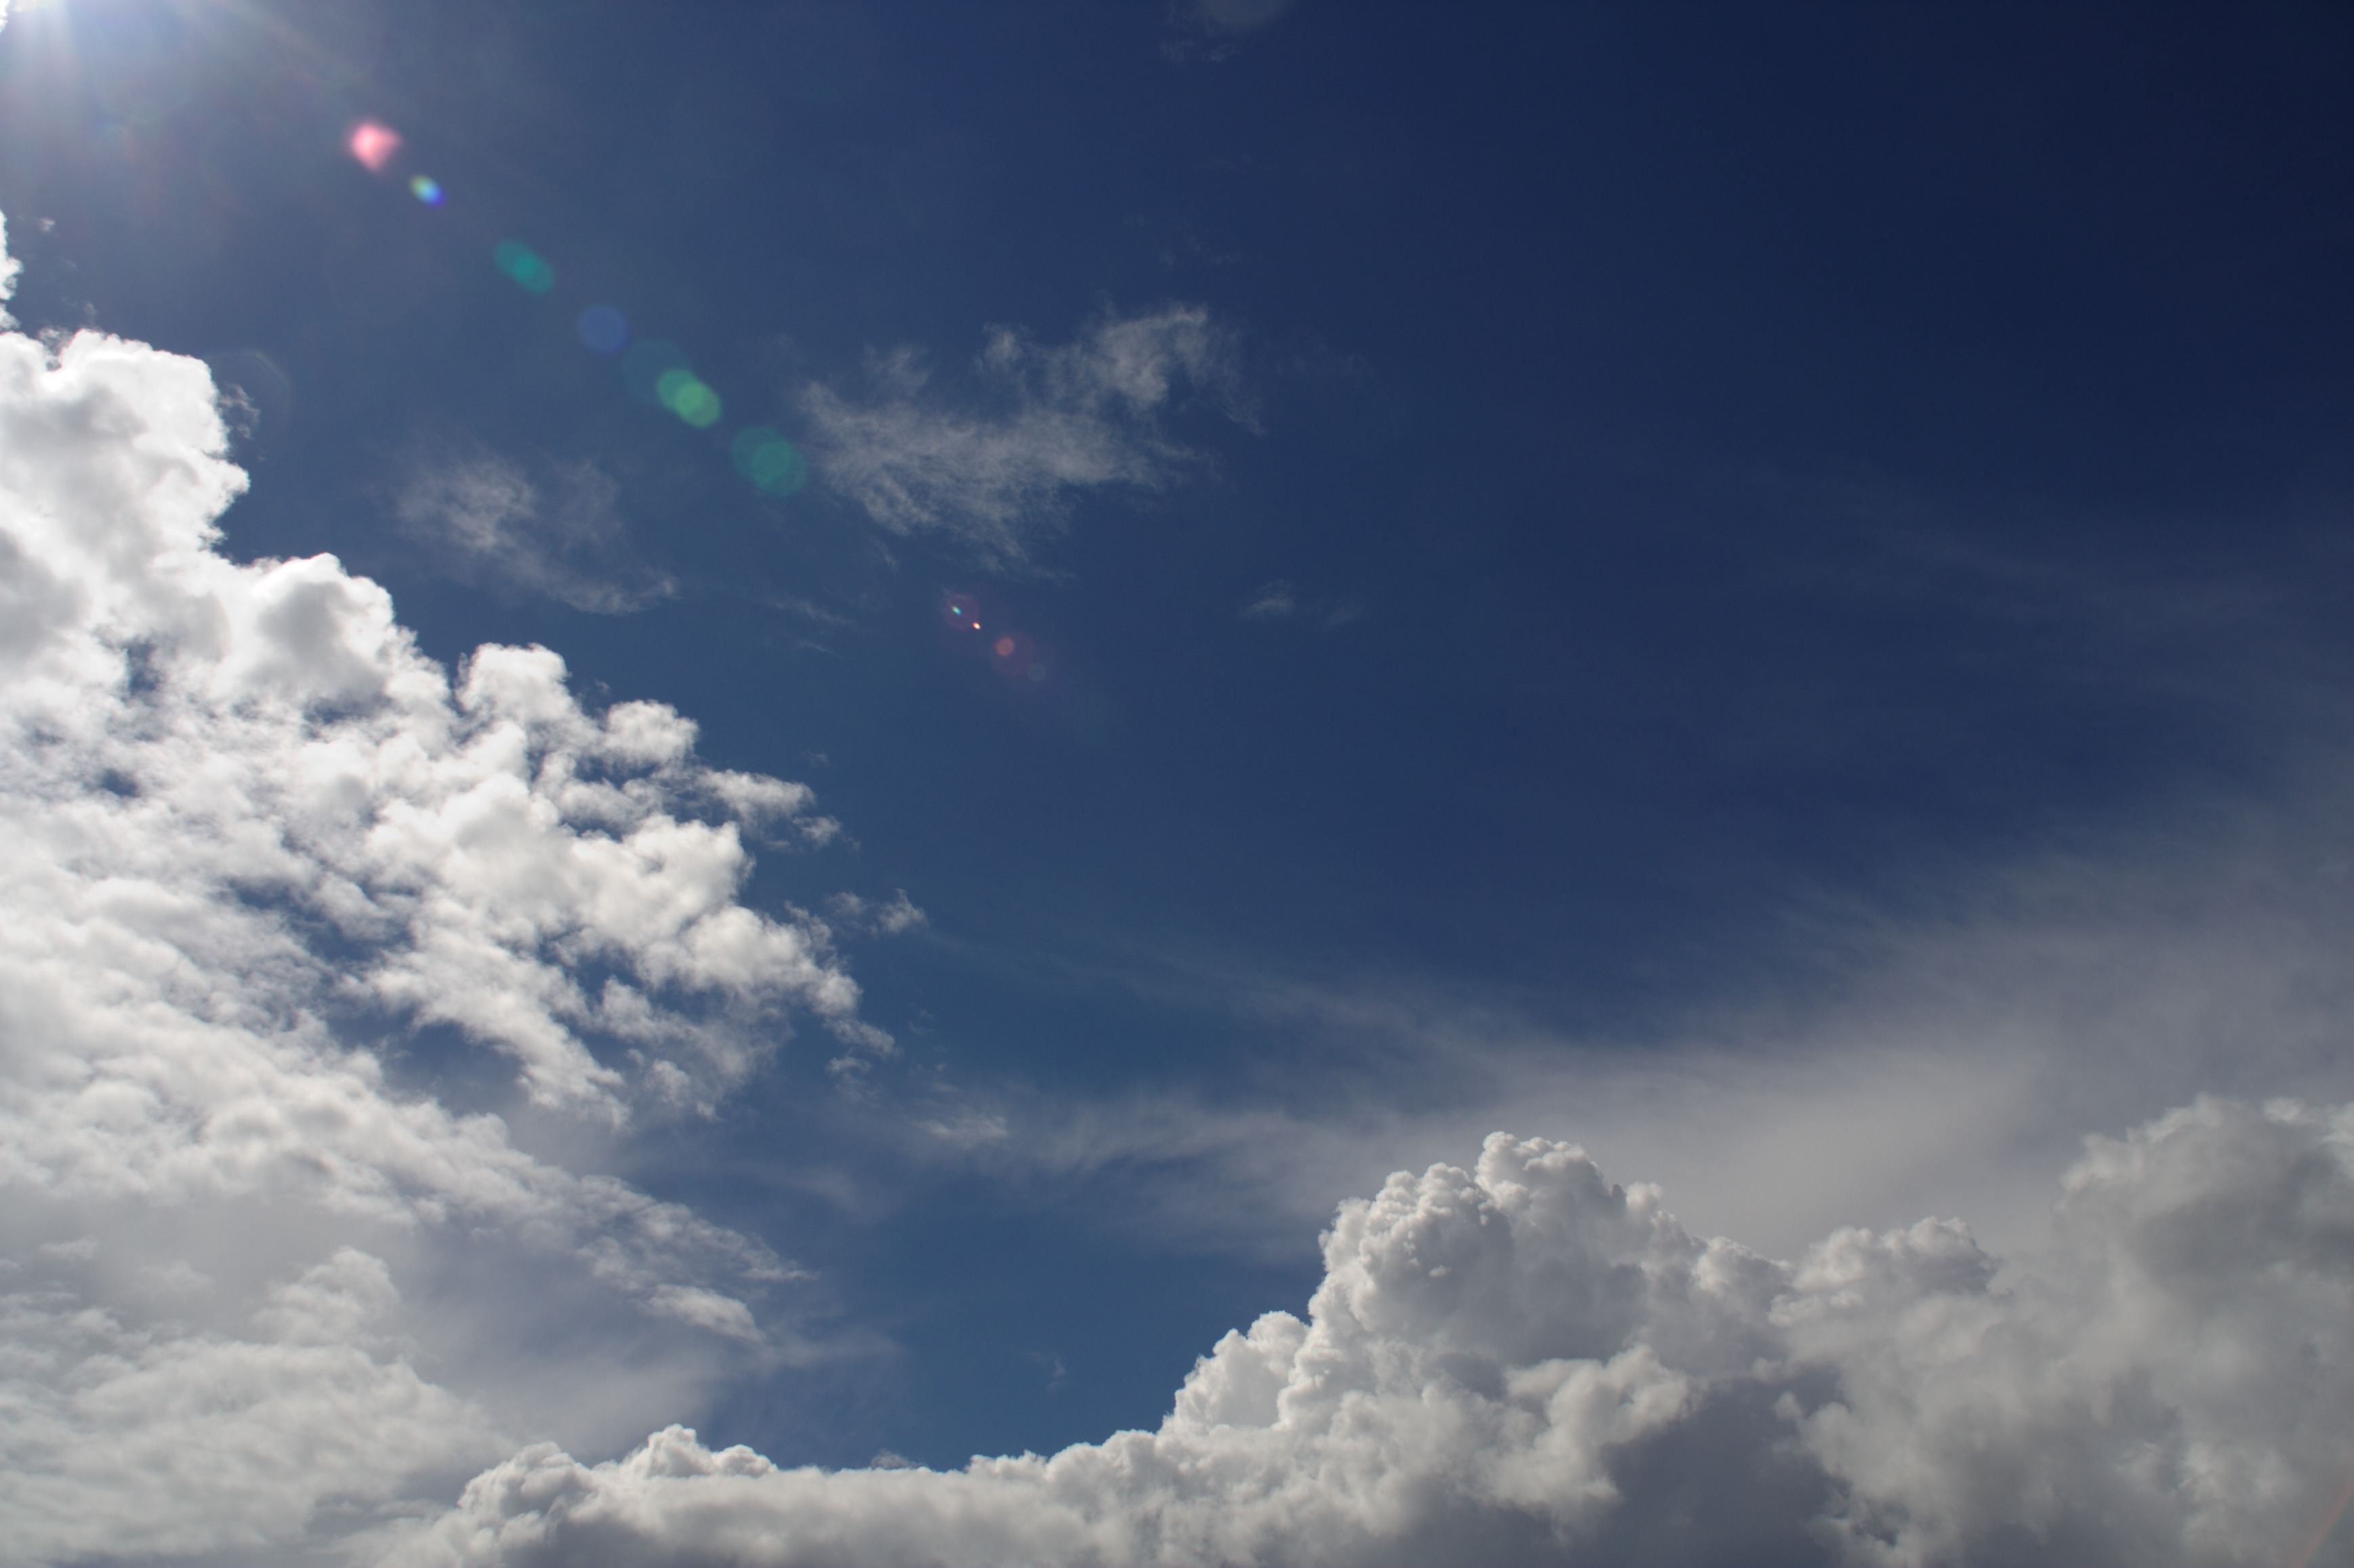
cloud, sky, sunlight, atmosphere, daytime, cumulus, blue, clouds, baltic sea, meteorological phenomenon, atmosphere of earth